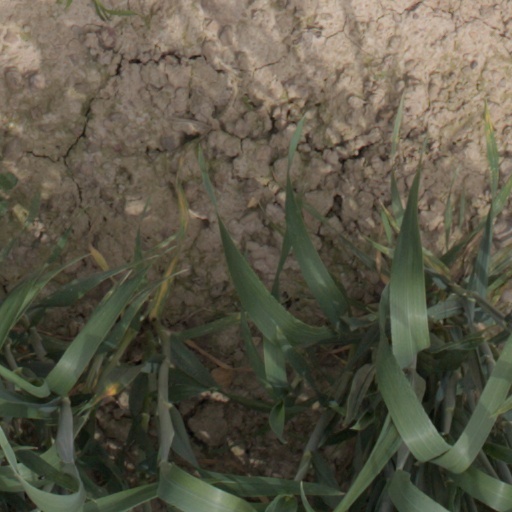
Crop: wheat